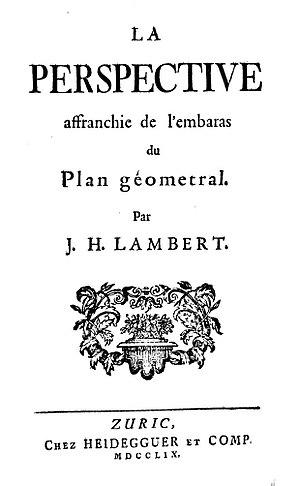
Jean-Henri Lambert est un mathématicien et philosophe. Il s'est illustré en mathématiques pures et en mathématiques appliquées.